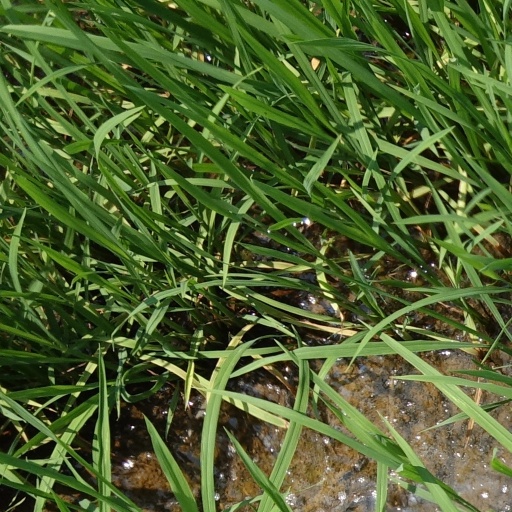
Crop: rice